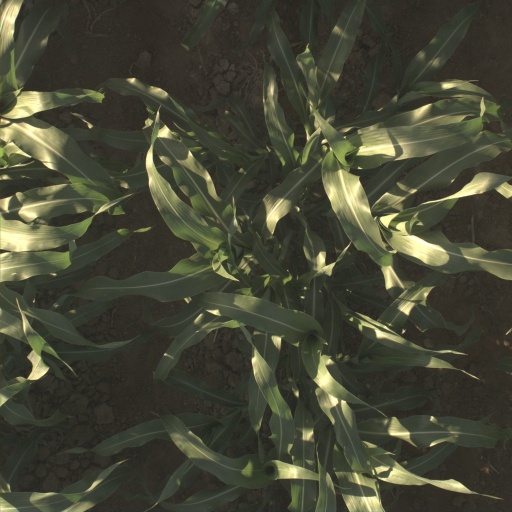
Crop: sorghum